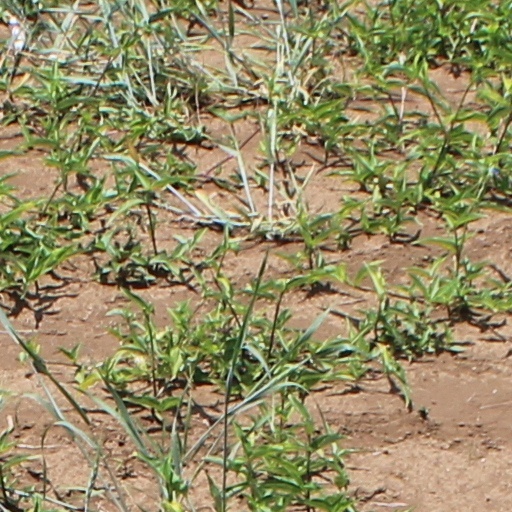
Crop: wheat